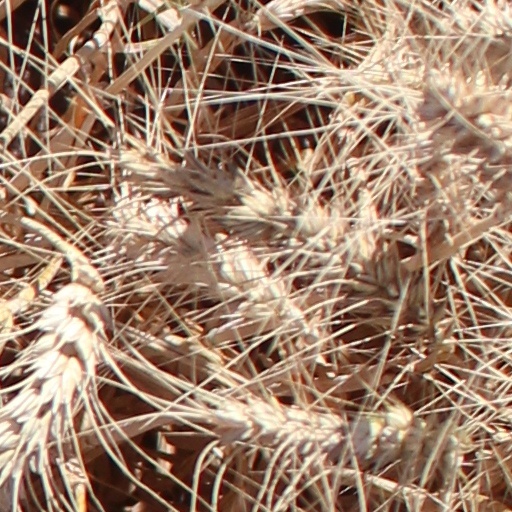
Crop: wheat